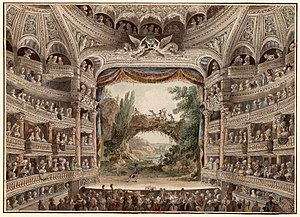
Fransk opera
Comédie-Française i Paris opfører bl.a. fransk opera.
Fransk opera er fransksprogede operaer og operaer af franske komponister. Den franske opera er en af Europas vigtigste operatraditioner, som omfatter værker af komponister som Rameau, Berlioz, Bizet, Debussy, Poulenc og Olivier Messiaen. Mange udenlandske komponister har også spillet en rolle for den franske tradition, herunder Gluck, Cherubini, Rossini, Meyerbeer, Offenbach og Verdi.